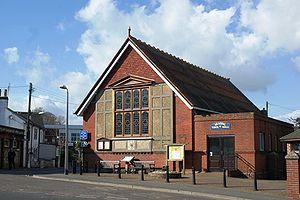
Brading est une ville de l'est de l'île de Wight en l'Angleterre.